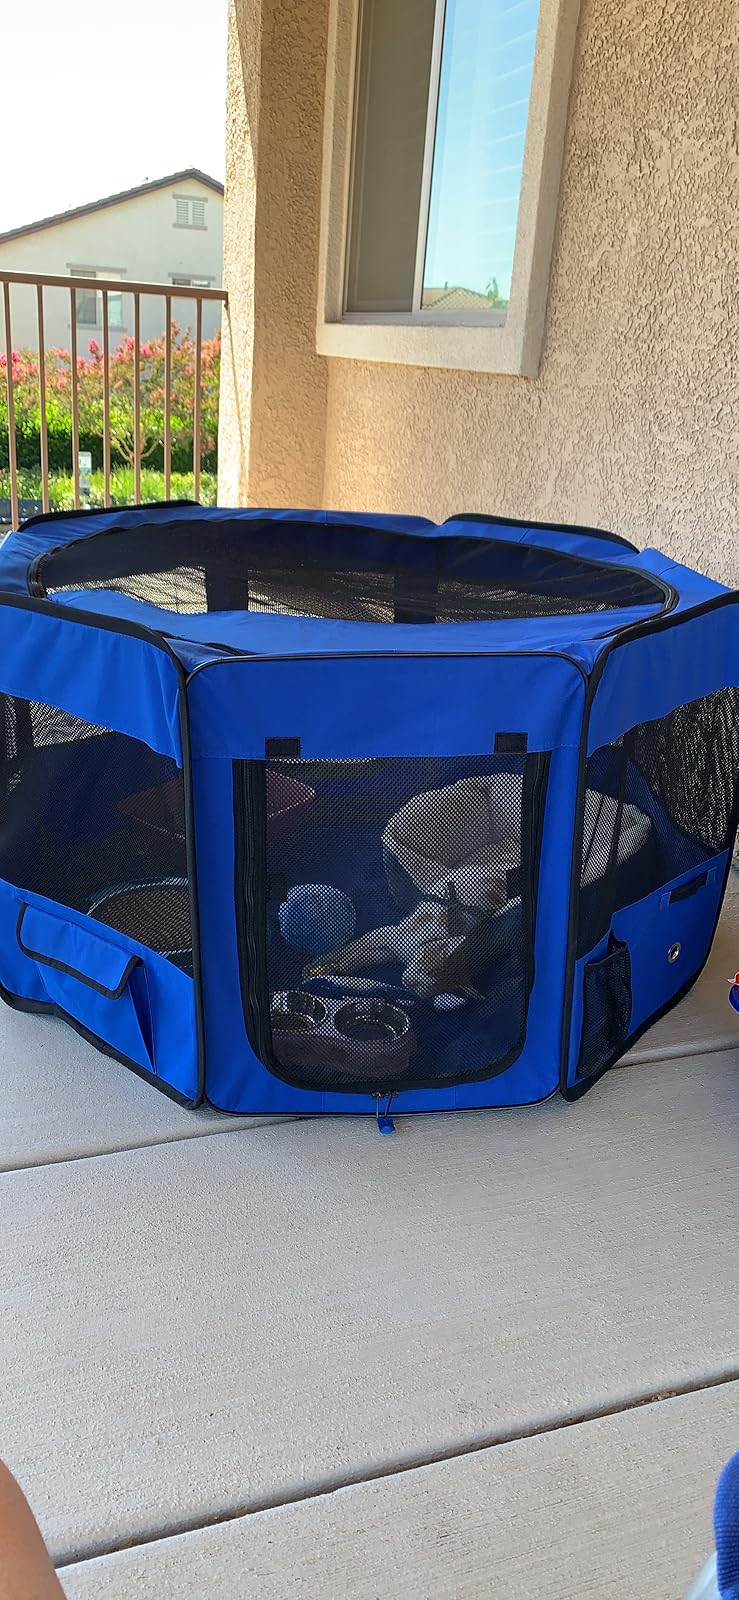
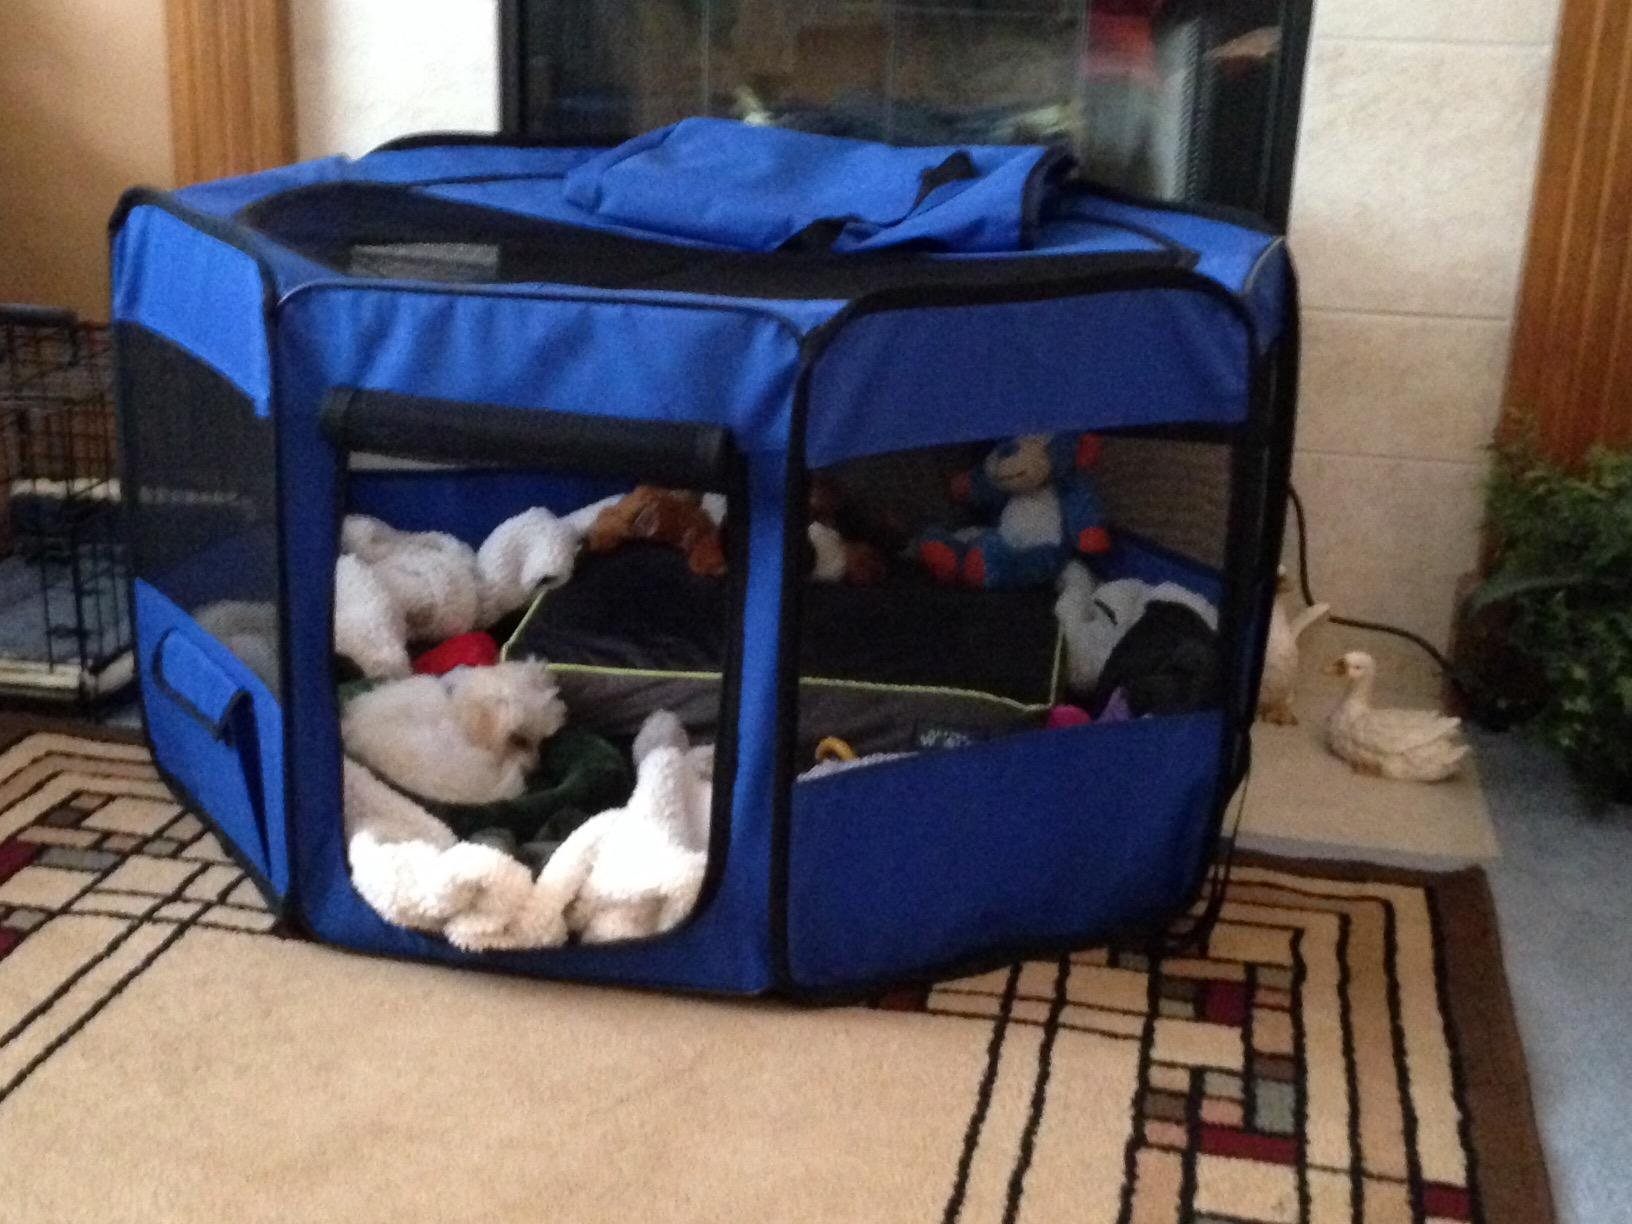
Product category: items_kennel
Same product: yes